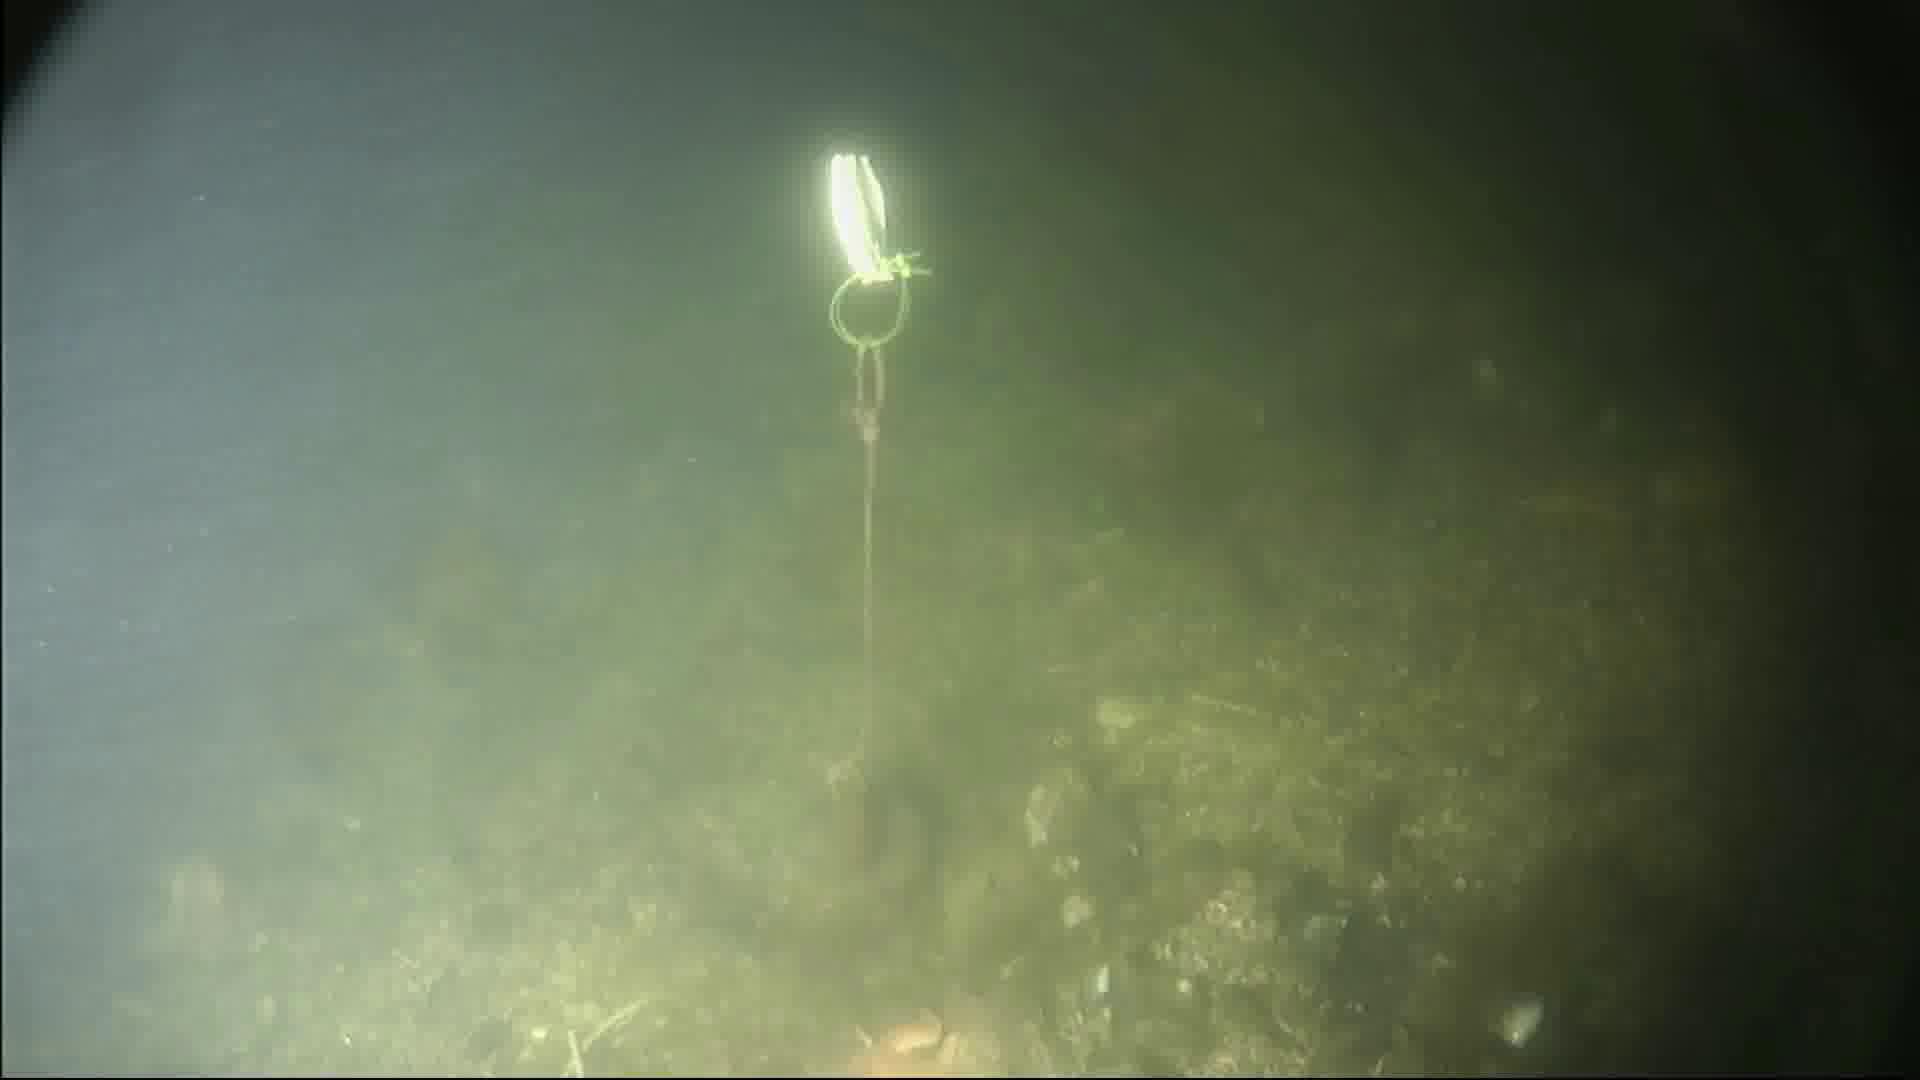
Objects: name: starfish
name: crab